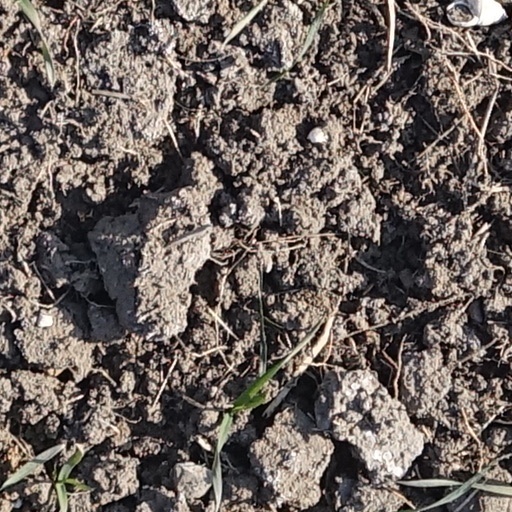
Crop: wheat